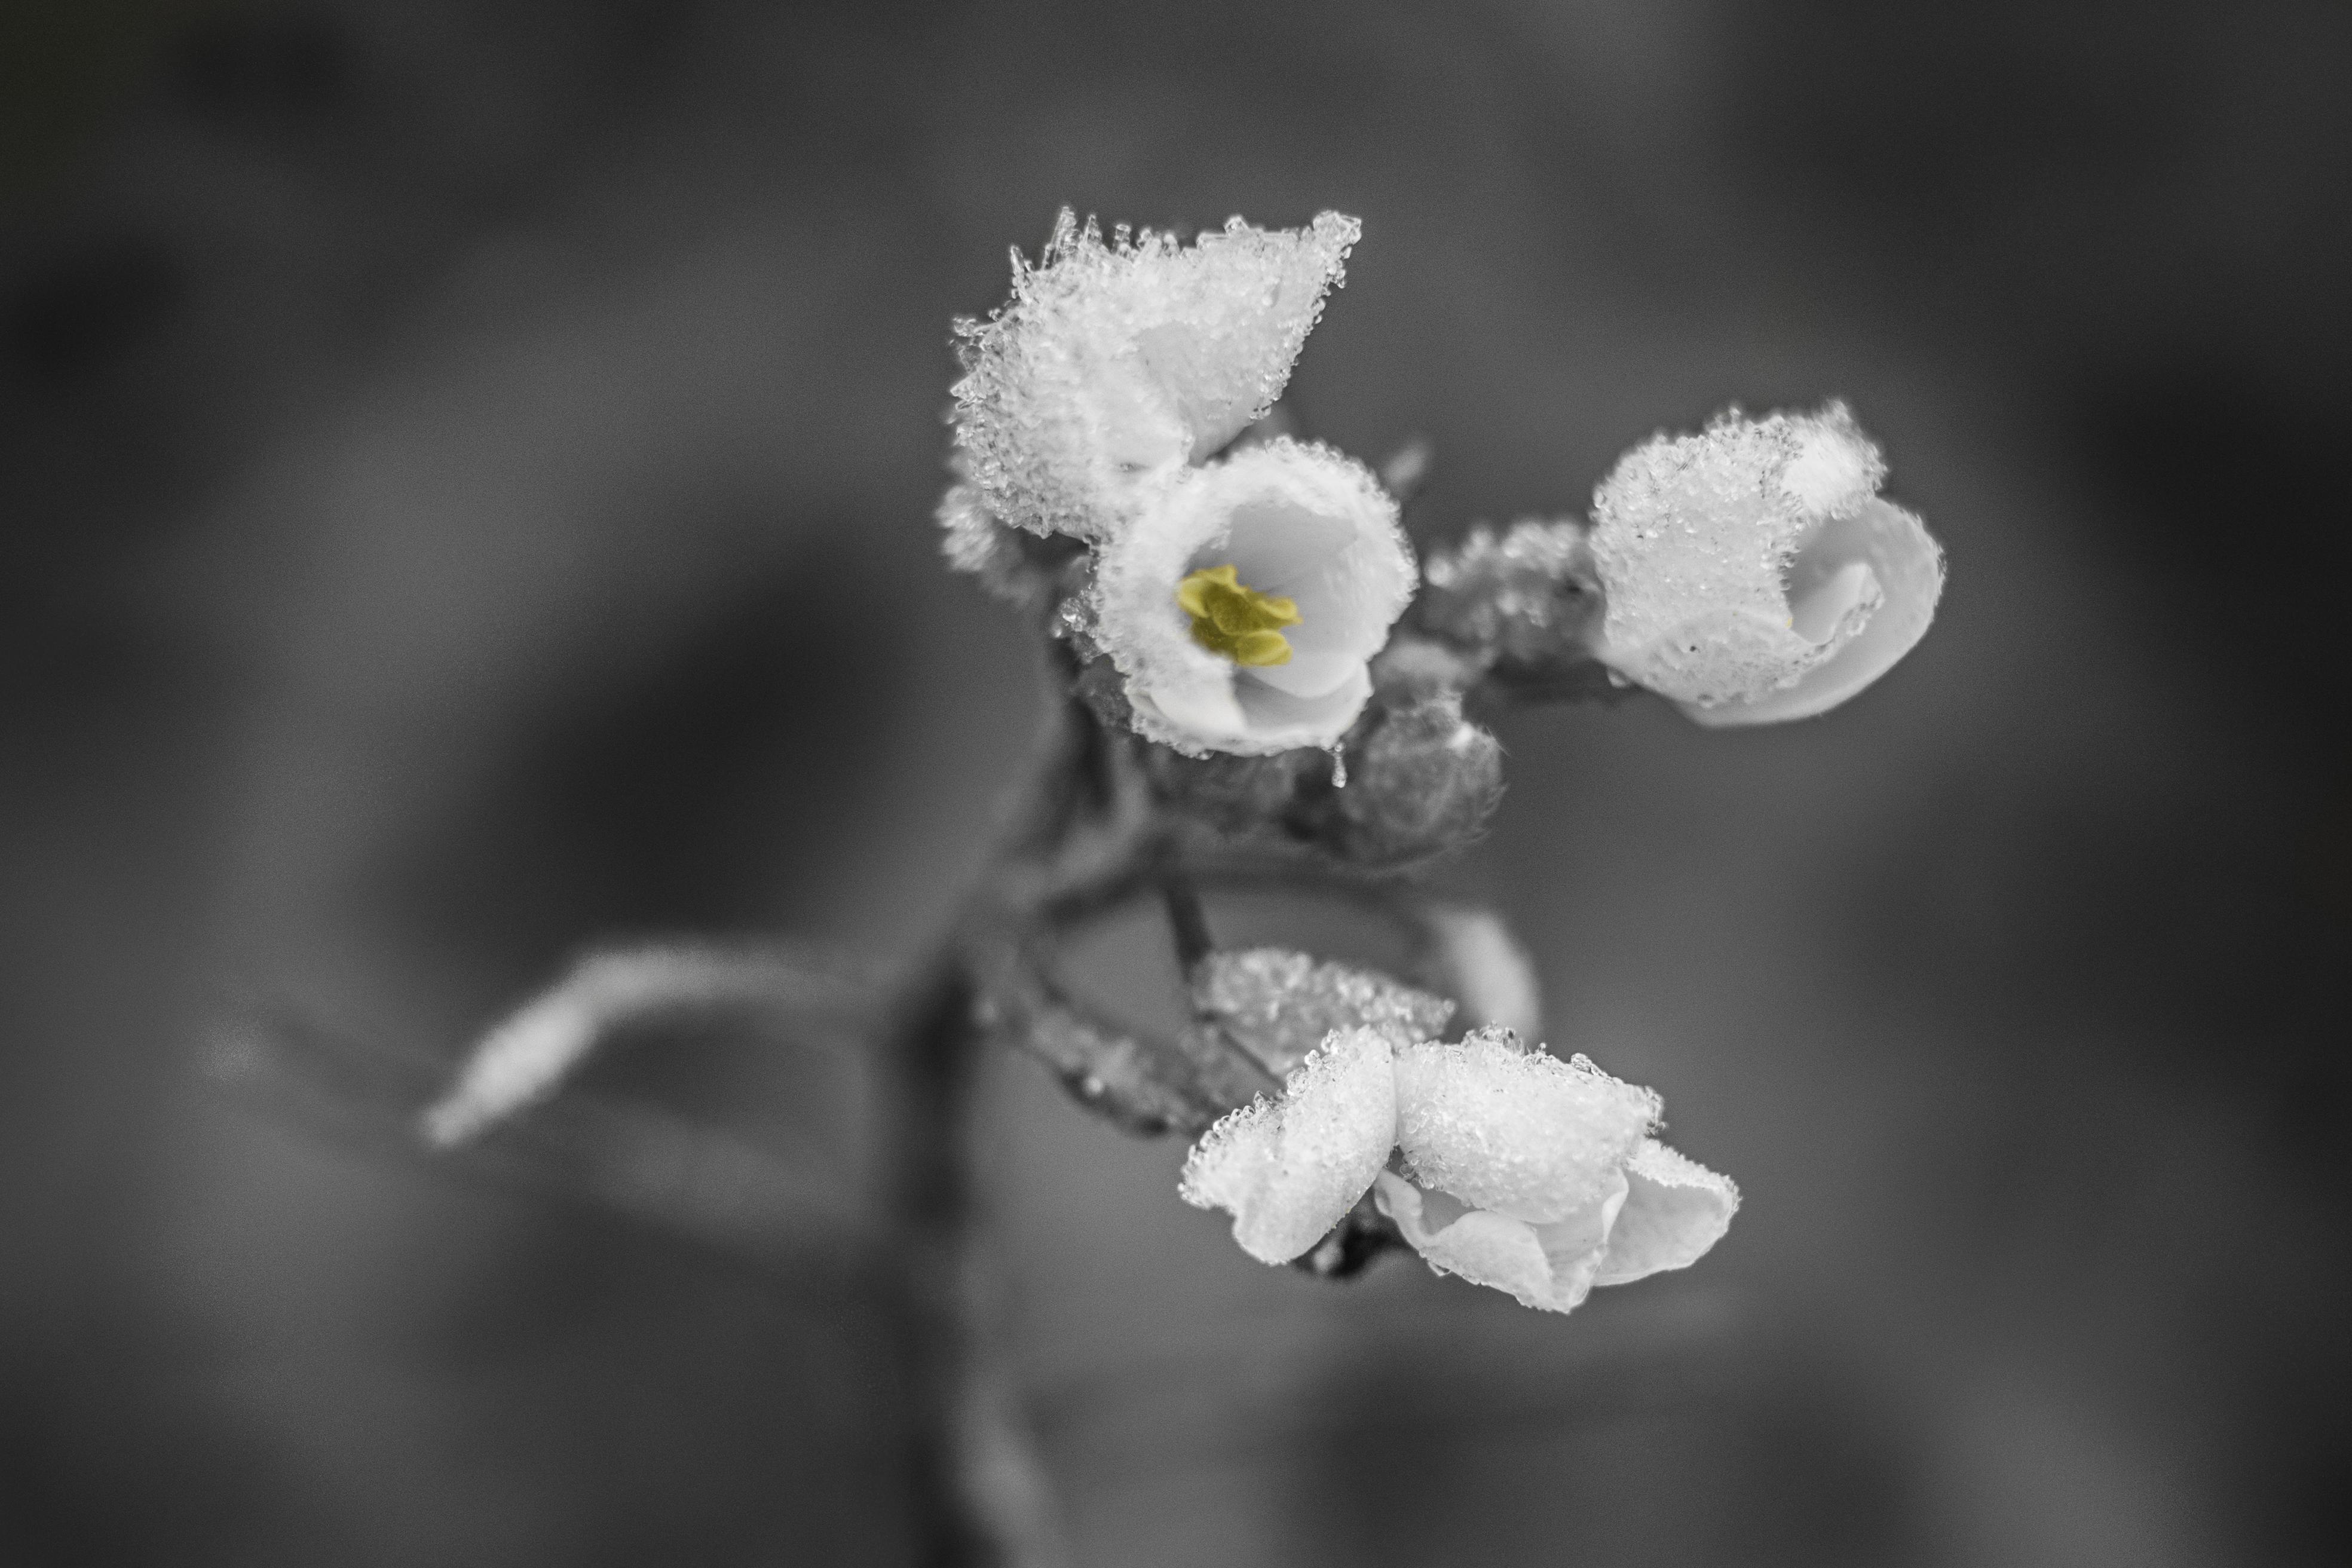
nature, branch, blossom, snow, winter, black and white, plant, white, photography, leaf, flower, petal, frost, spring, macro, nikon, monochrome, closeup, flora, wildflower, close up, hiver, noiretblanc, jaune, d750, coeuruyann, givre, freezing, macro photography, monochrome photography, plant stem